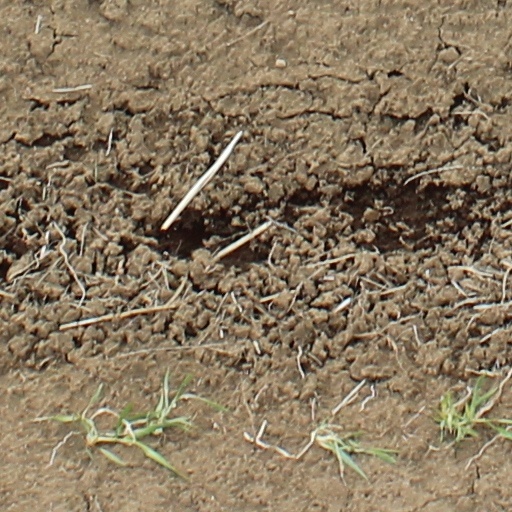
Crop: wheat